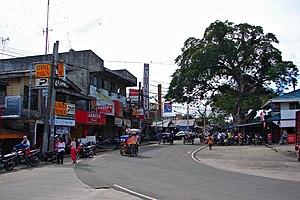
Ubay est une municipalité des Philippines située dans l'est de la province de Bohol.